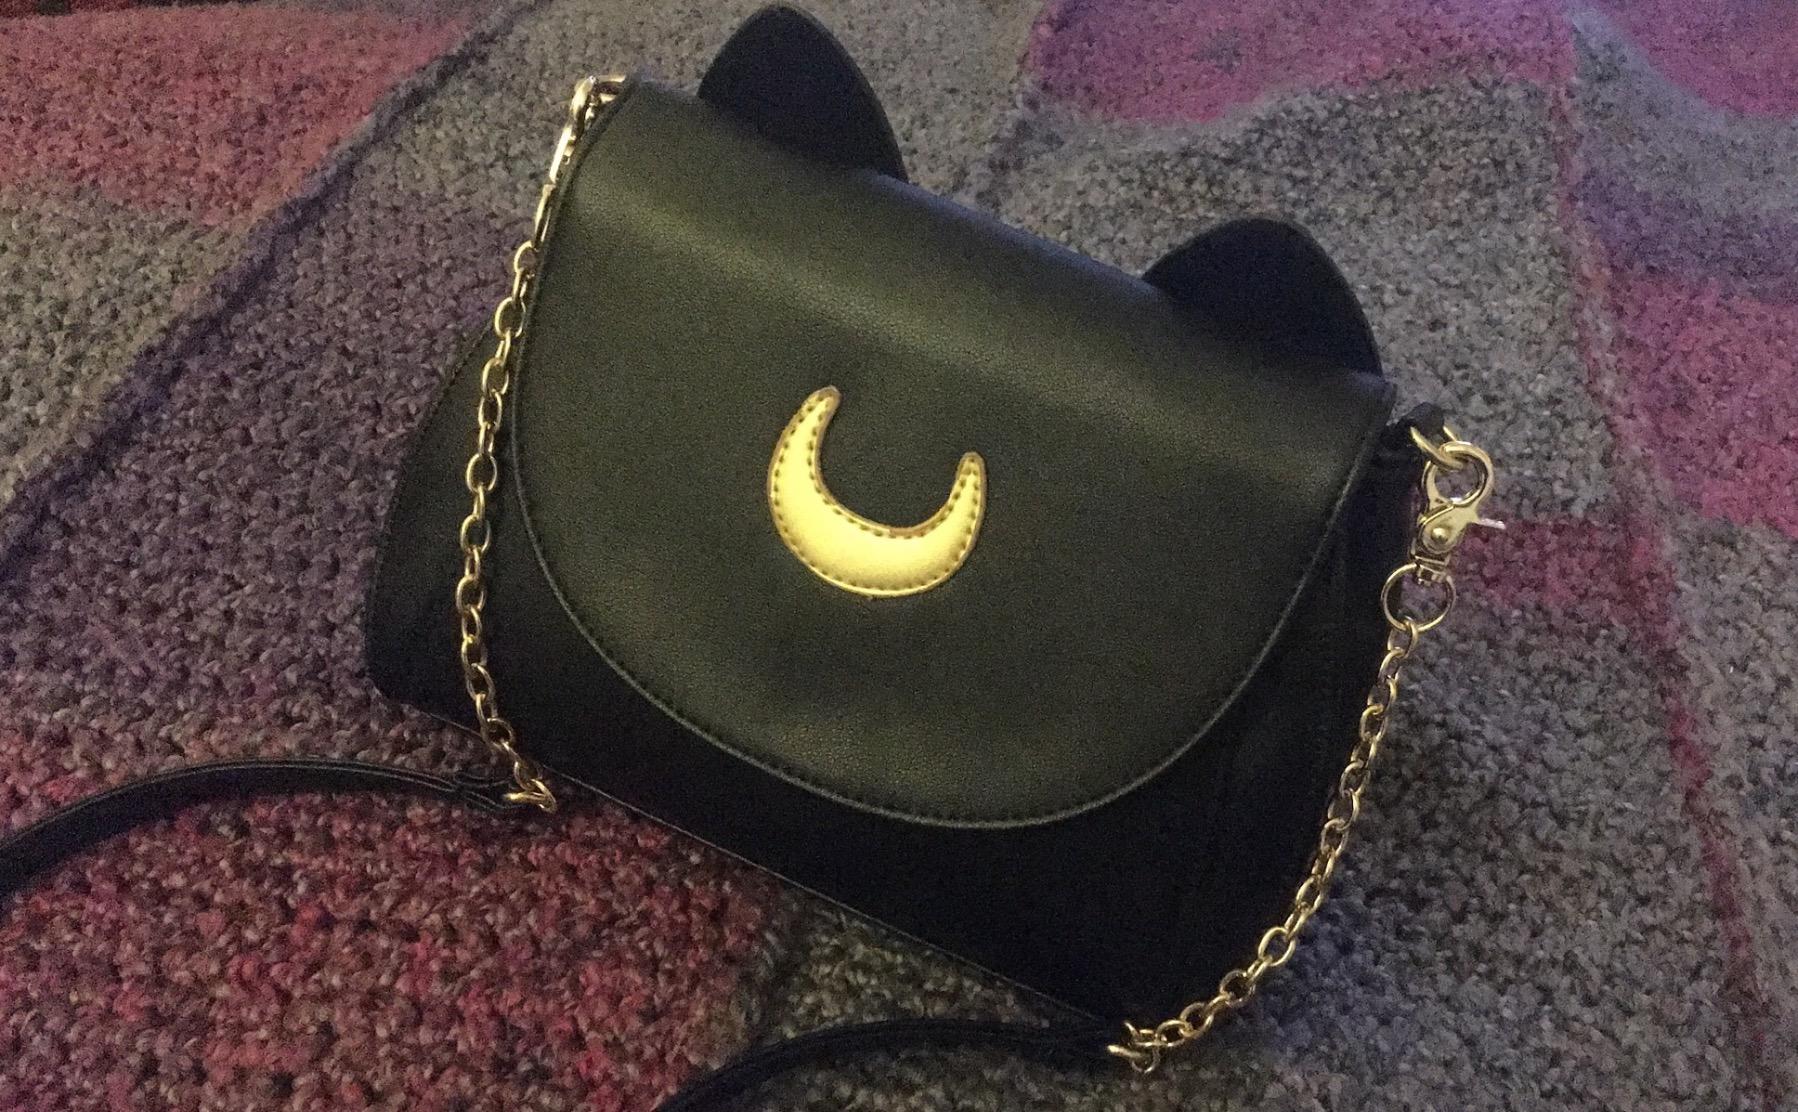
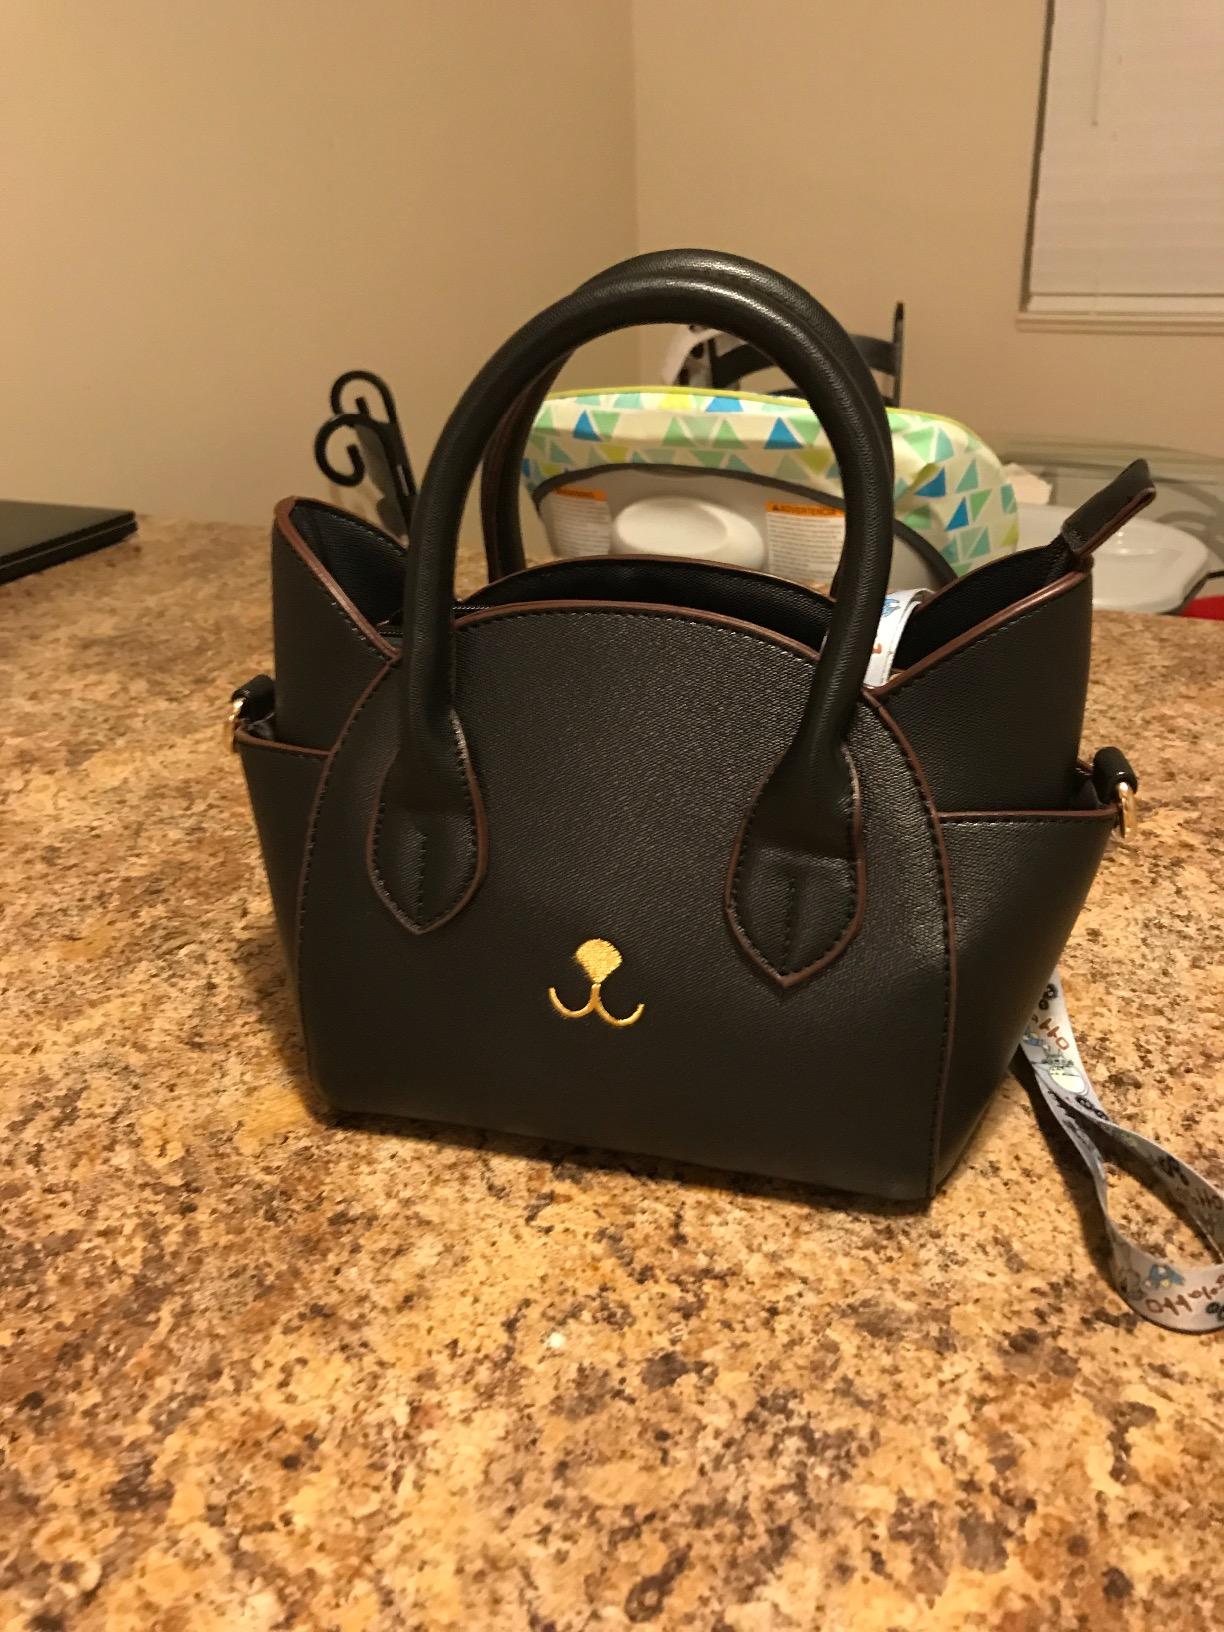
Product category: accessories_handbag
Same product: no